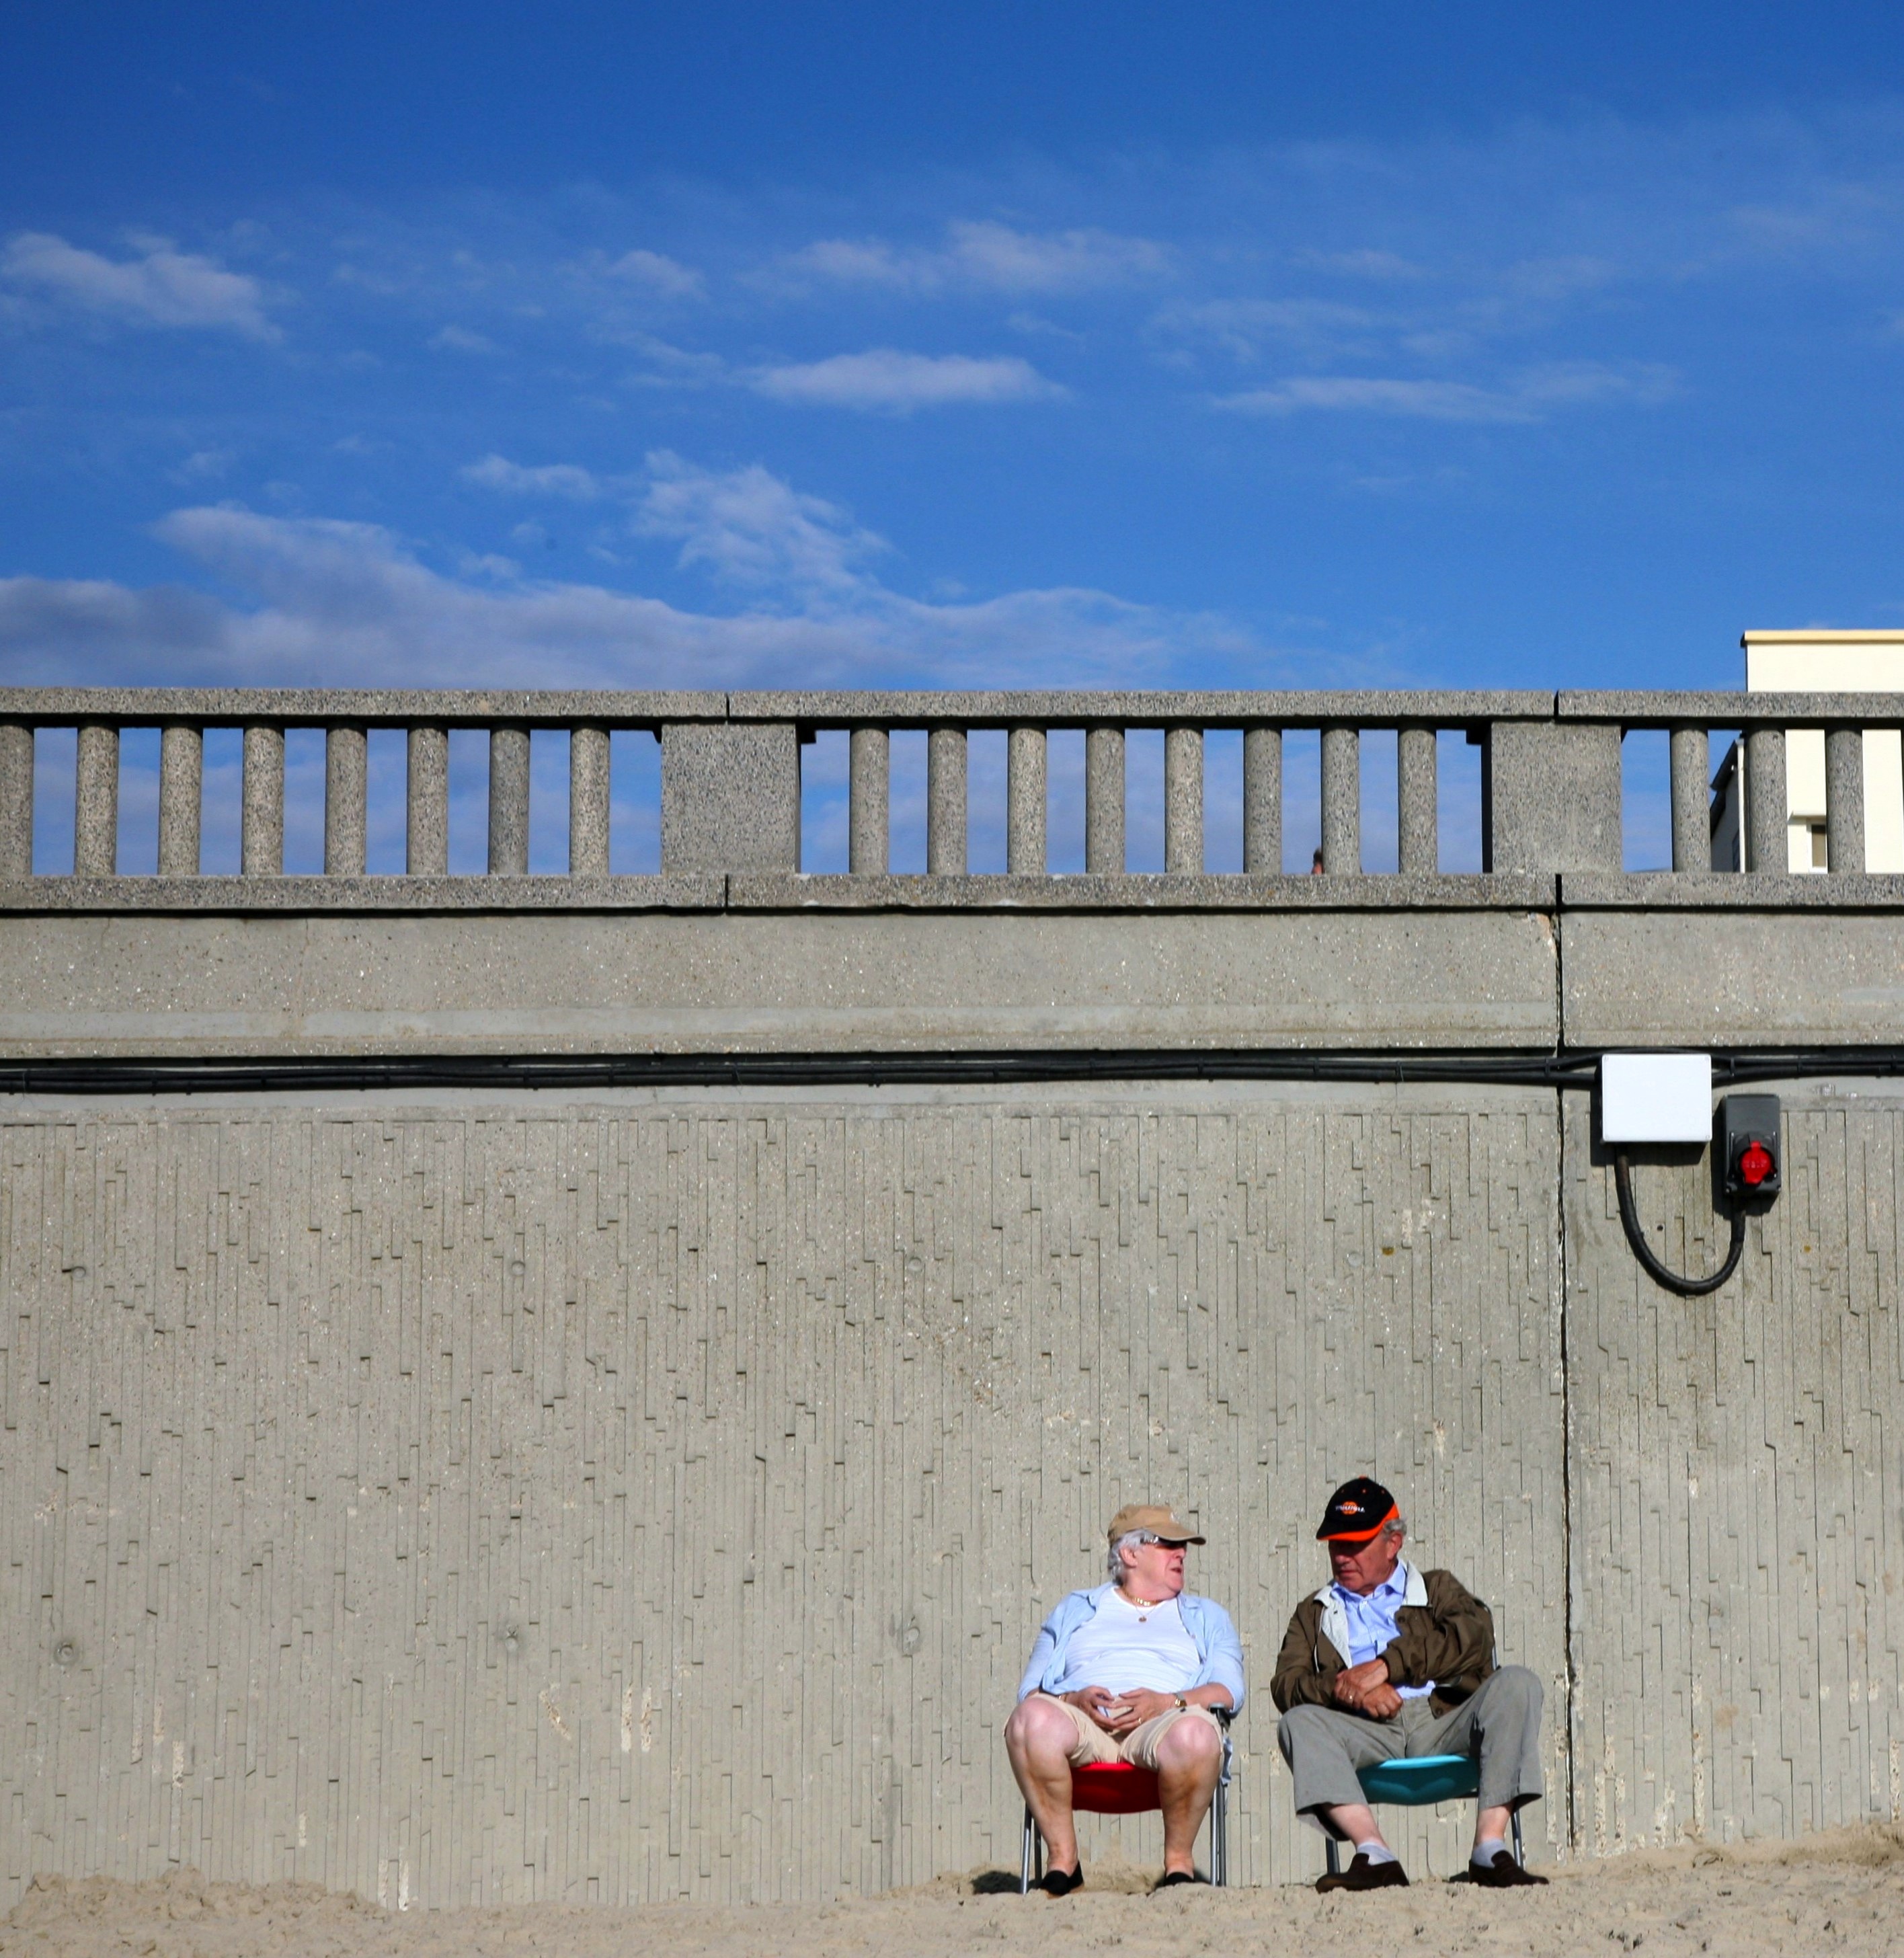
beach, sea, sun, wave, wall, pier, walkway, vacation, france, strand, mer, soleil, playa, 5d, channel, frankreich, vague, pasdecalais, cotedopale, stellaplage, manche, cucq, welle, seasideresort, seebad, stationbalnaire, bronzage, bronzing, brane